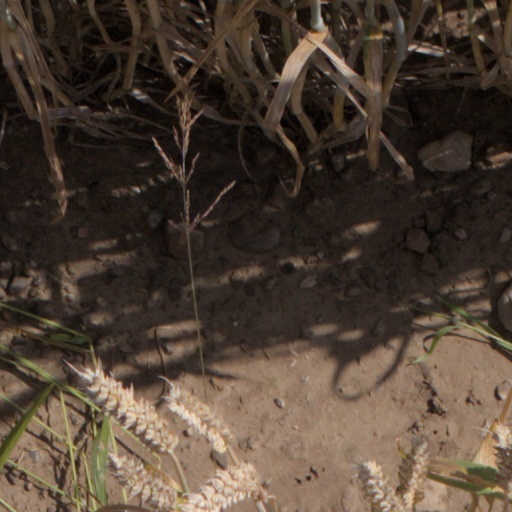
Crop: wheat